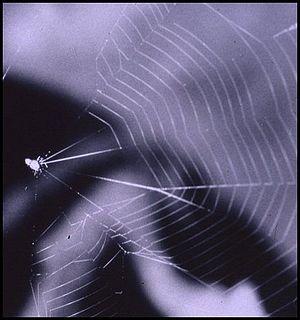
Naatlo splendida sur sa toile (Guyane)
Les Theridiosomatidae sont une famille d'araignées aranéomorphes.